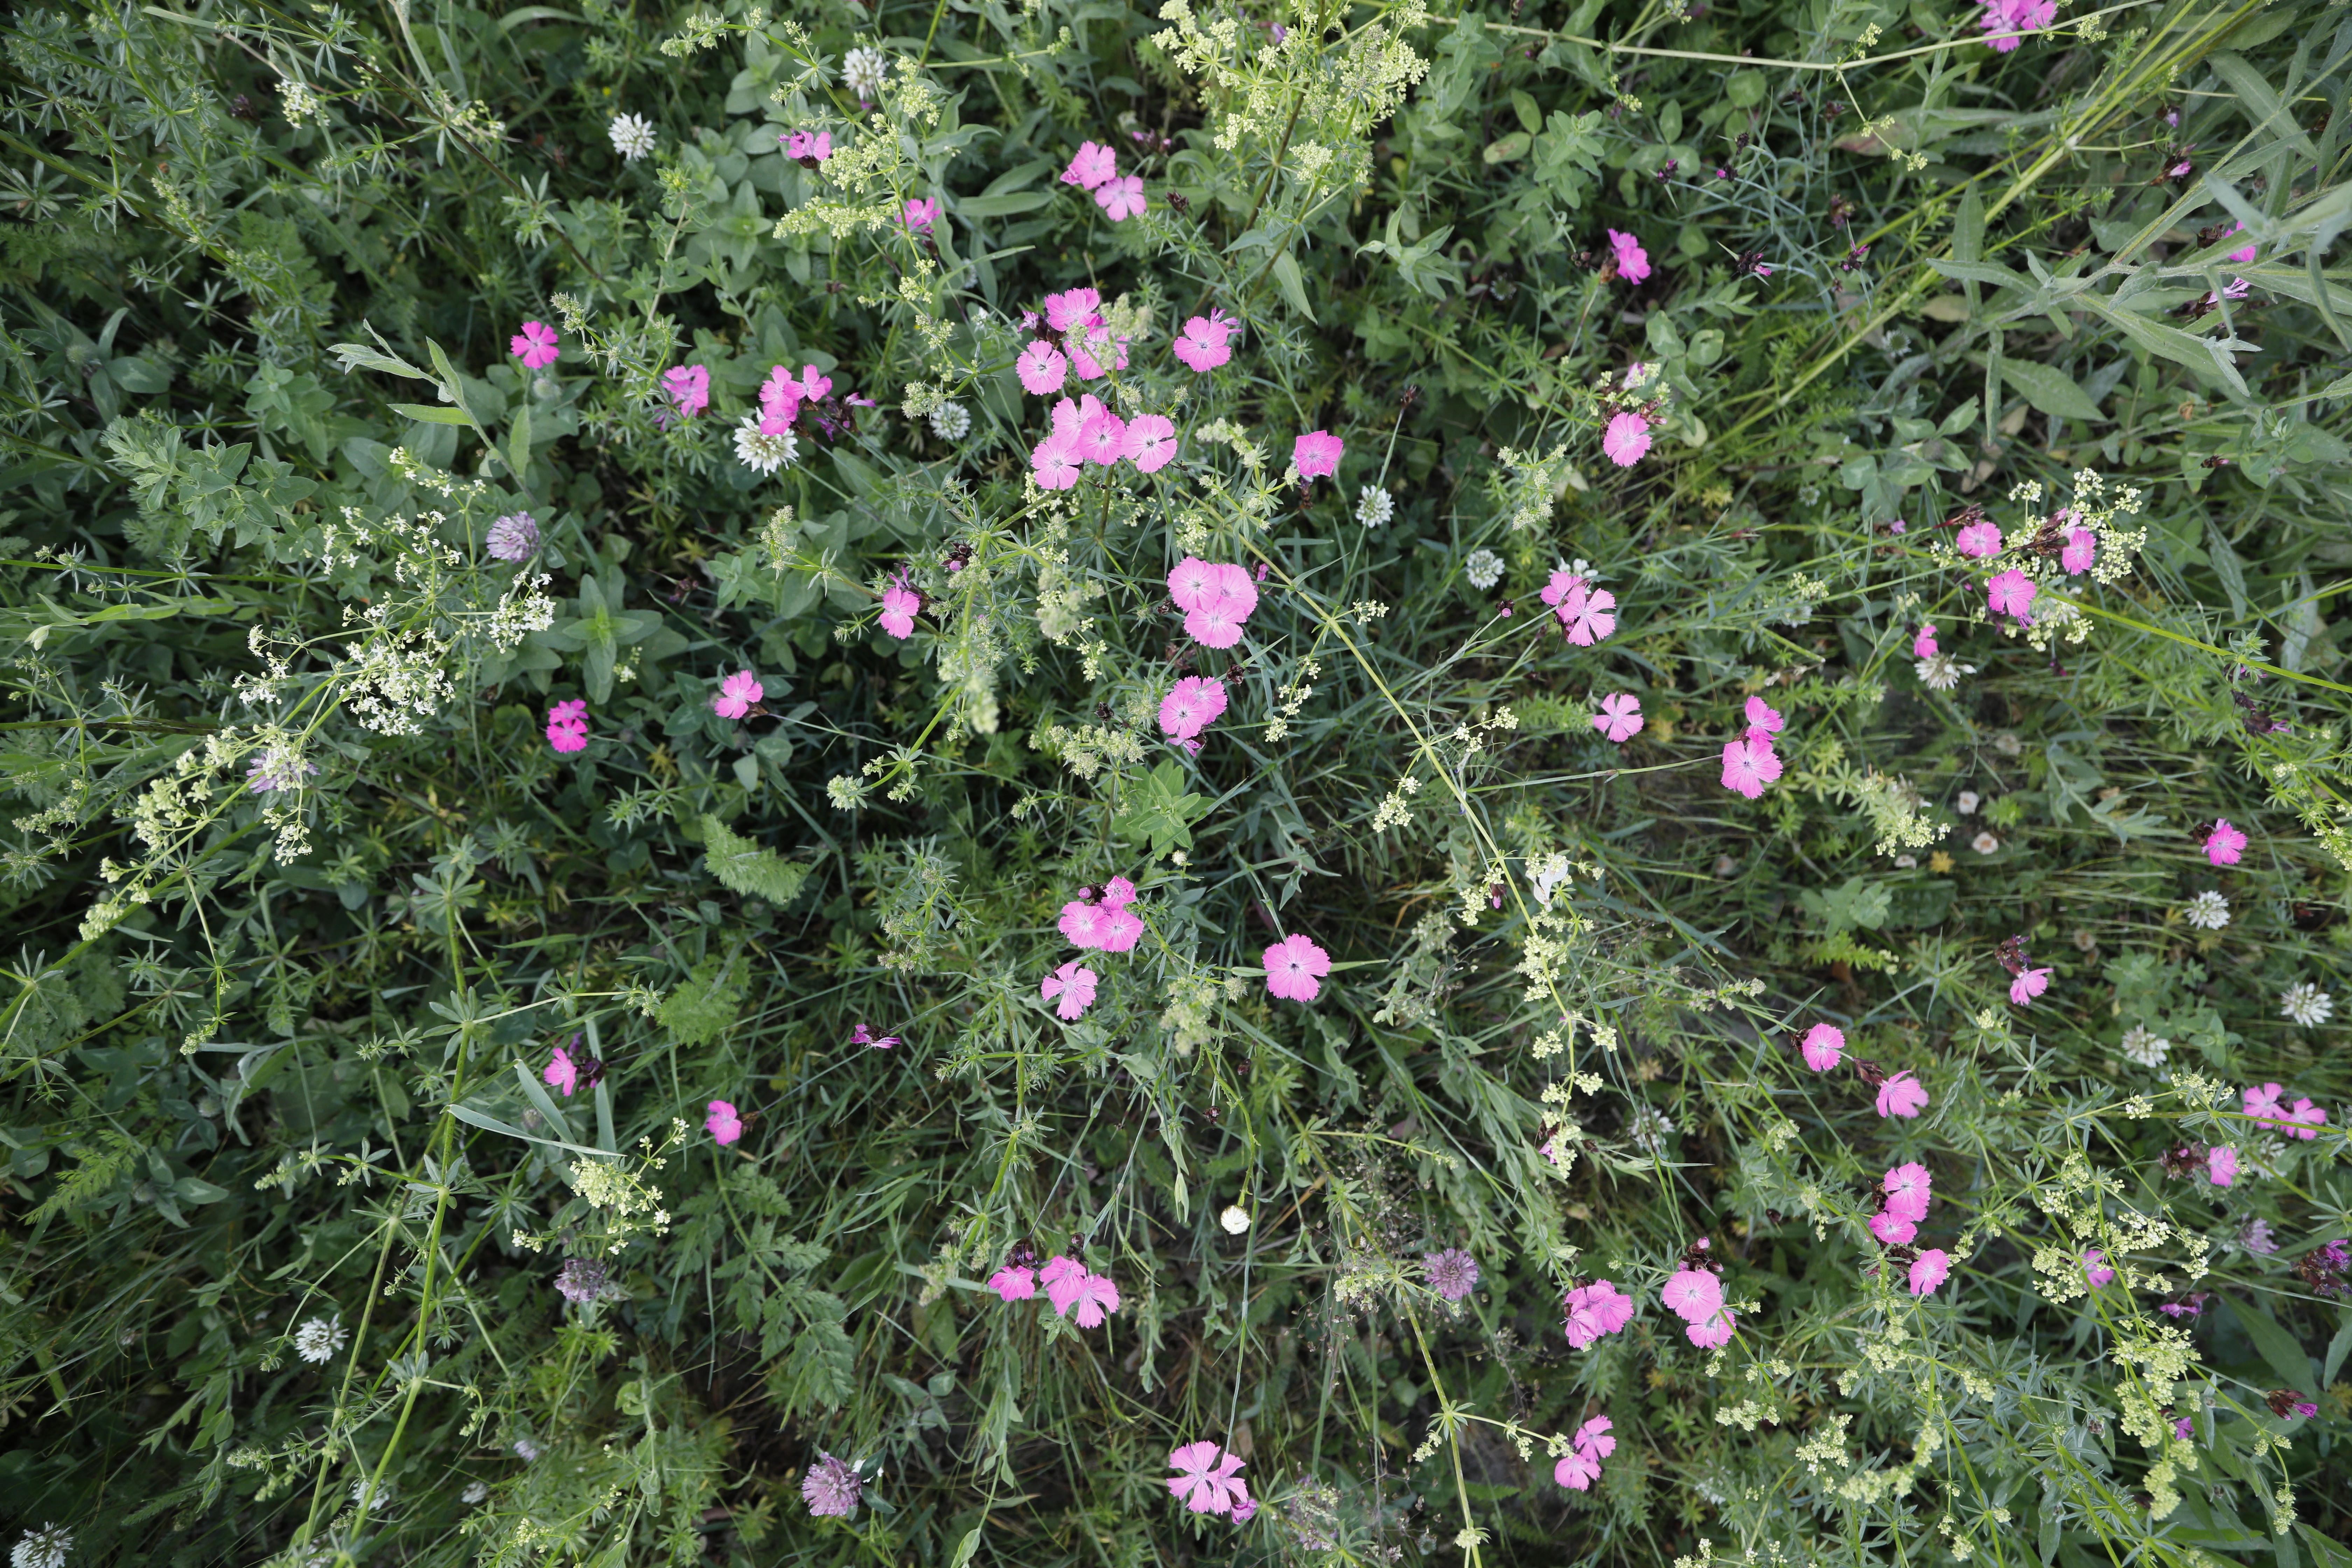
Plant species: Trifolium pratense, Trifolium repens, Dianthus carthusianorum